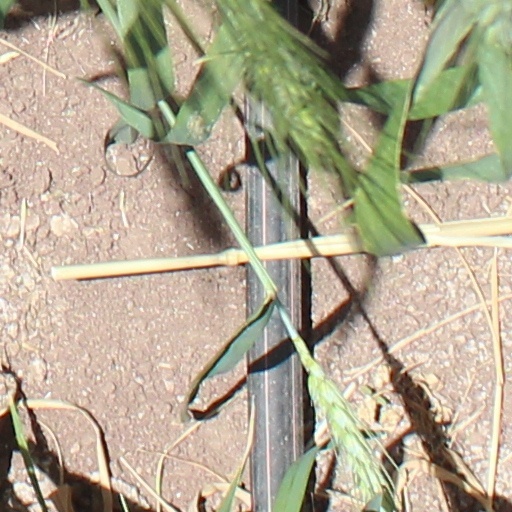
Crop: wheat